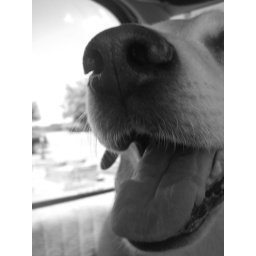
My dog Puddin' in the car